Ontario Highway 148

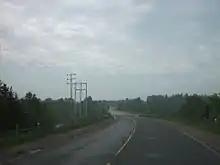
Highway 148 ends at the Ottawa River, where it crosses into Quebec

Highway 148 follows the route of what was the northernmost section of Highway 62, prior to the opening of the Pembroke Bypass. Highway 17 was also signed concurrently with Highway 62 between Trafalgar Road and Renfrew County Road 40, as it followed the Ottawa River in the Pembroke area at that time.